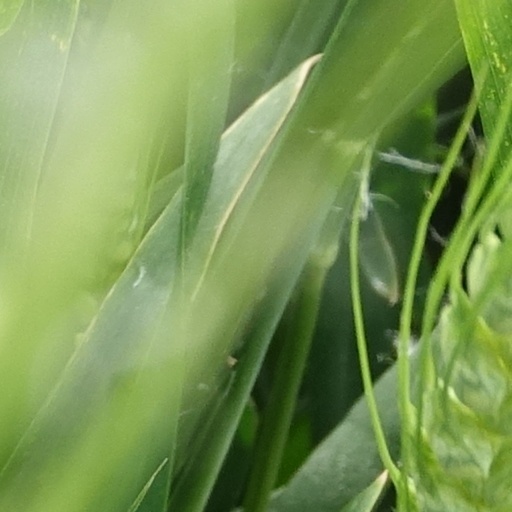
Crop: wheat